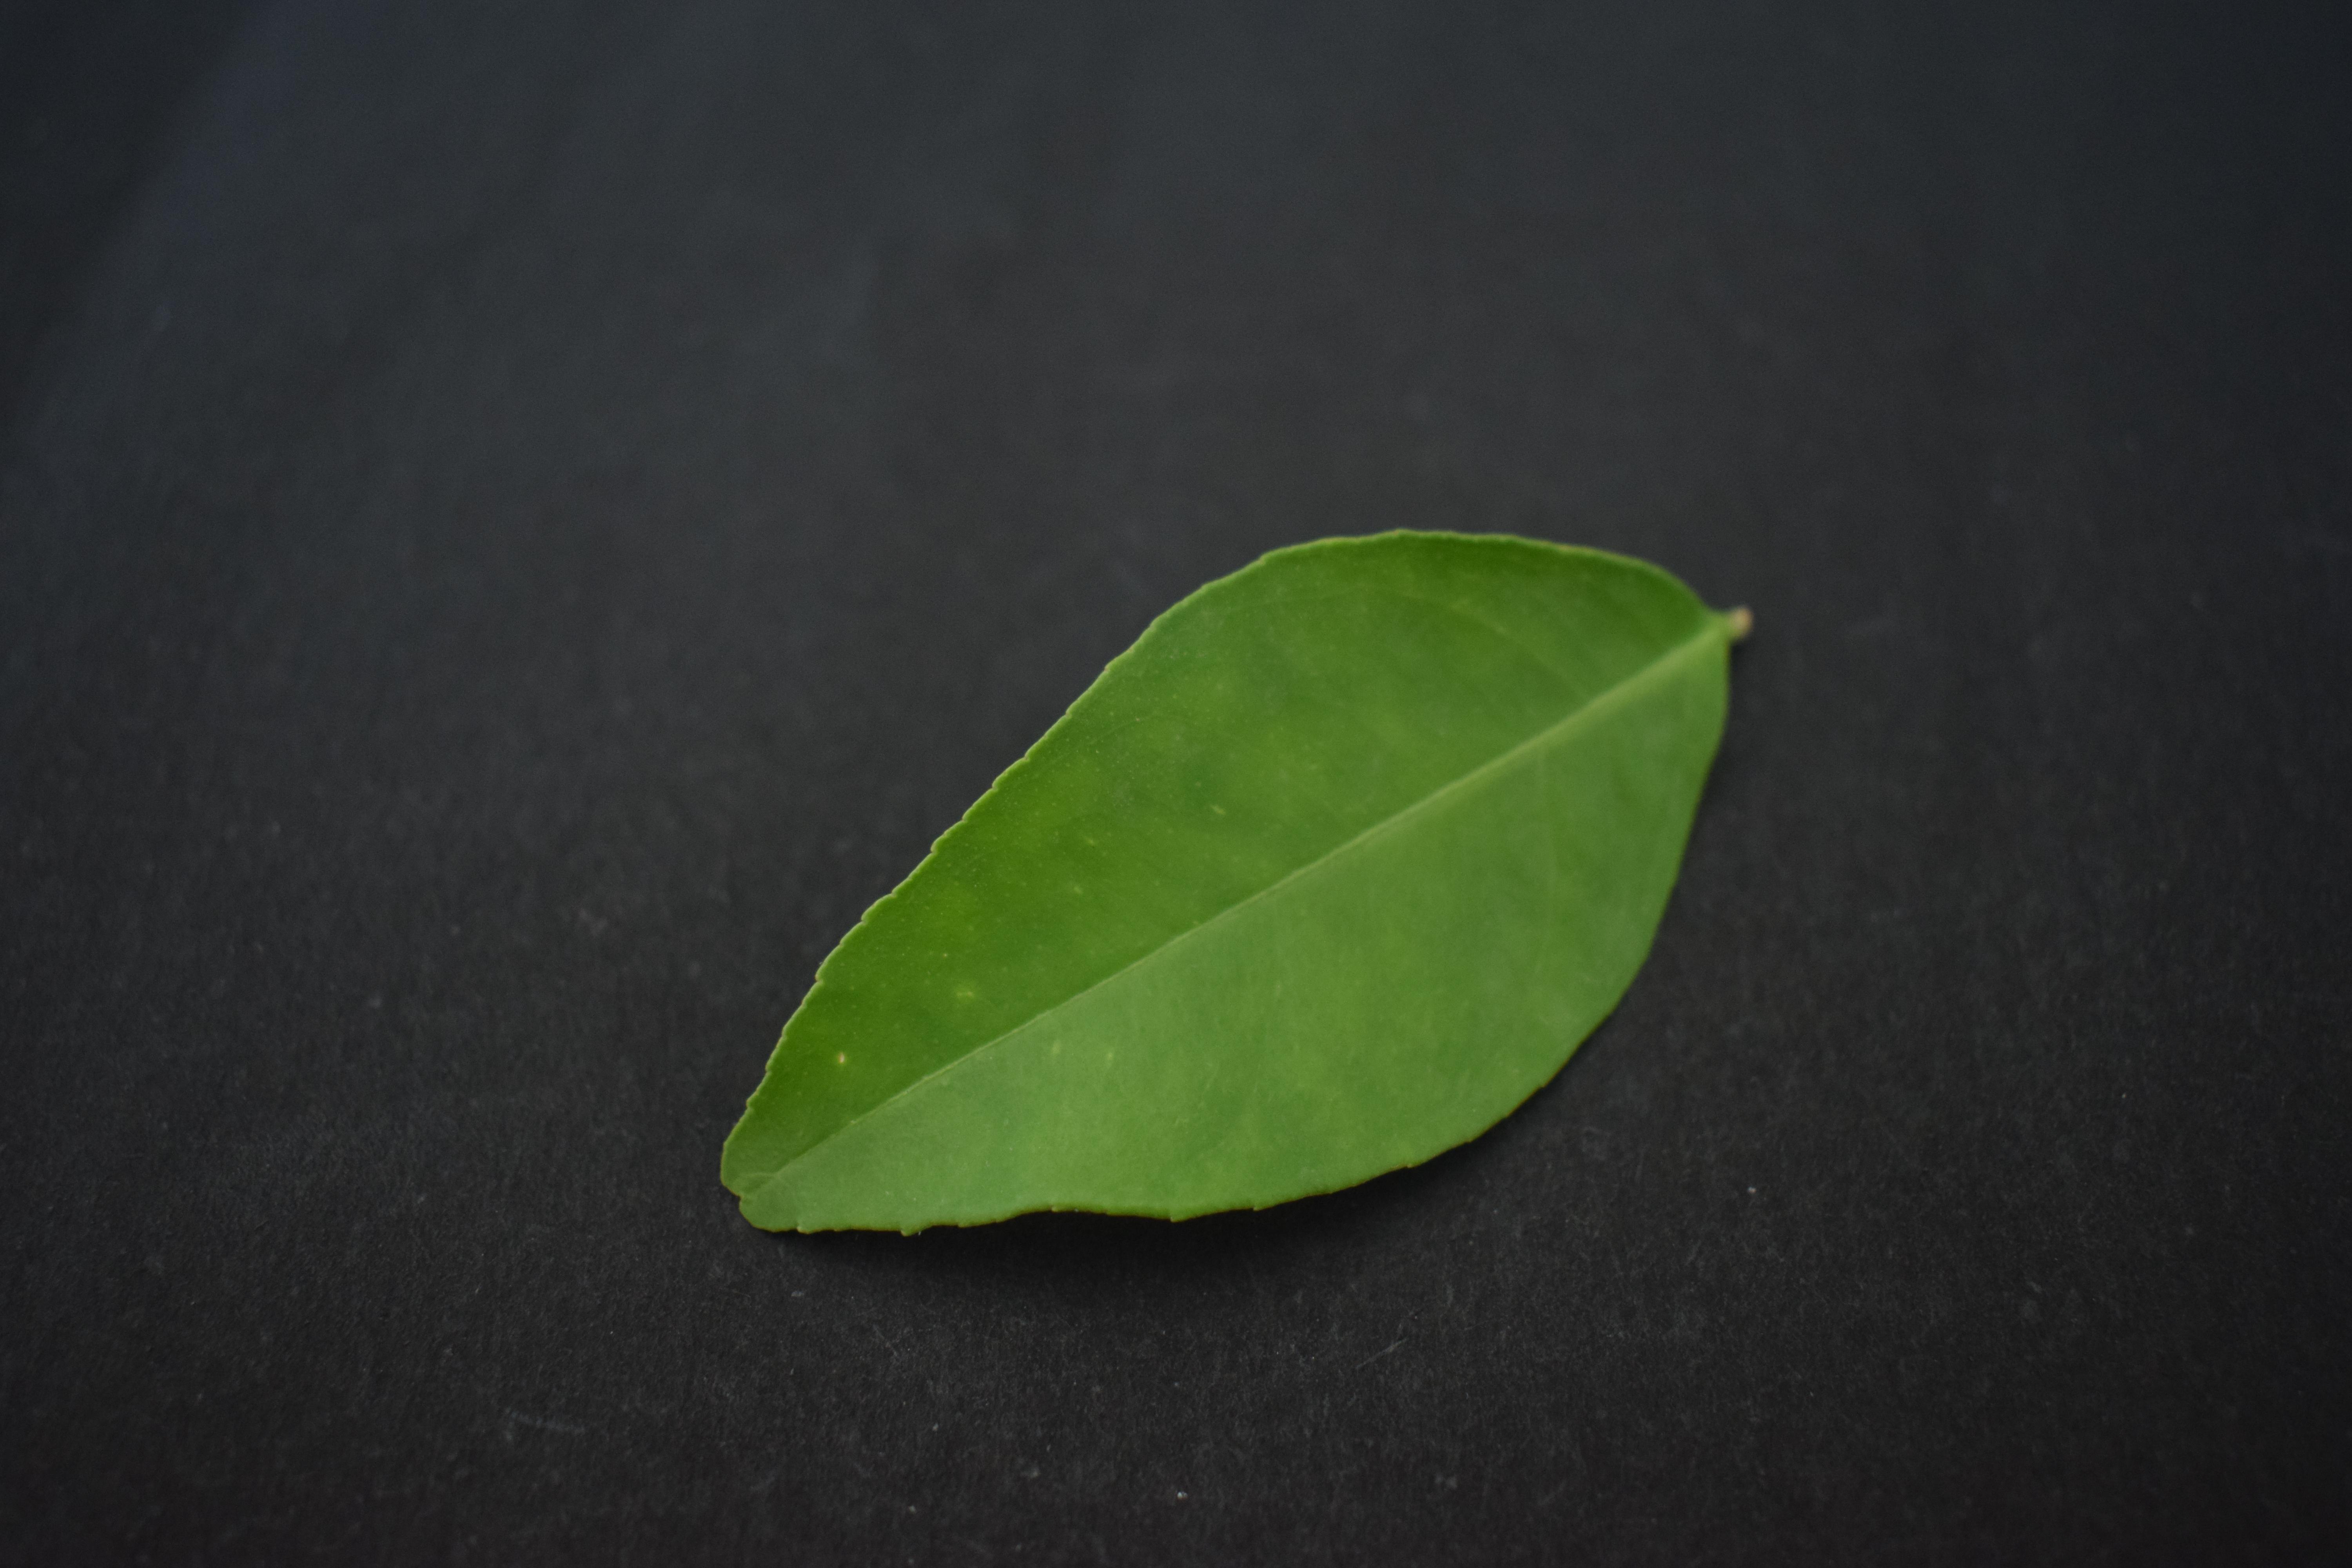
Plant species: Lemon